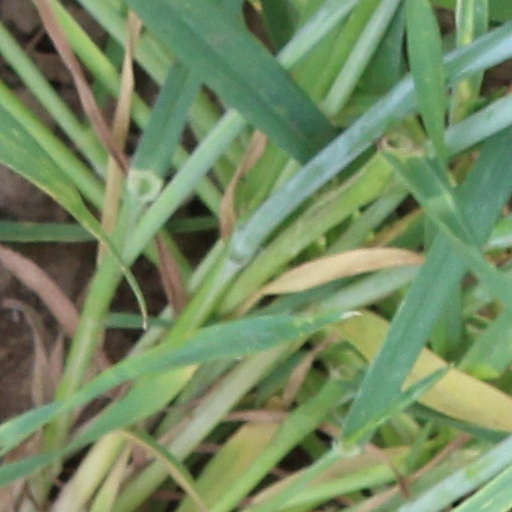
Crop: wheat